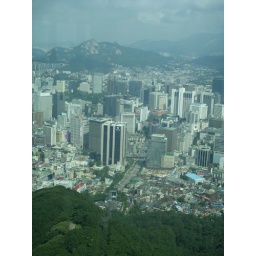
North close-up view of downtown Seoul. City Hall is the short, pink building in the middle of all the tall buildings.